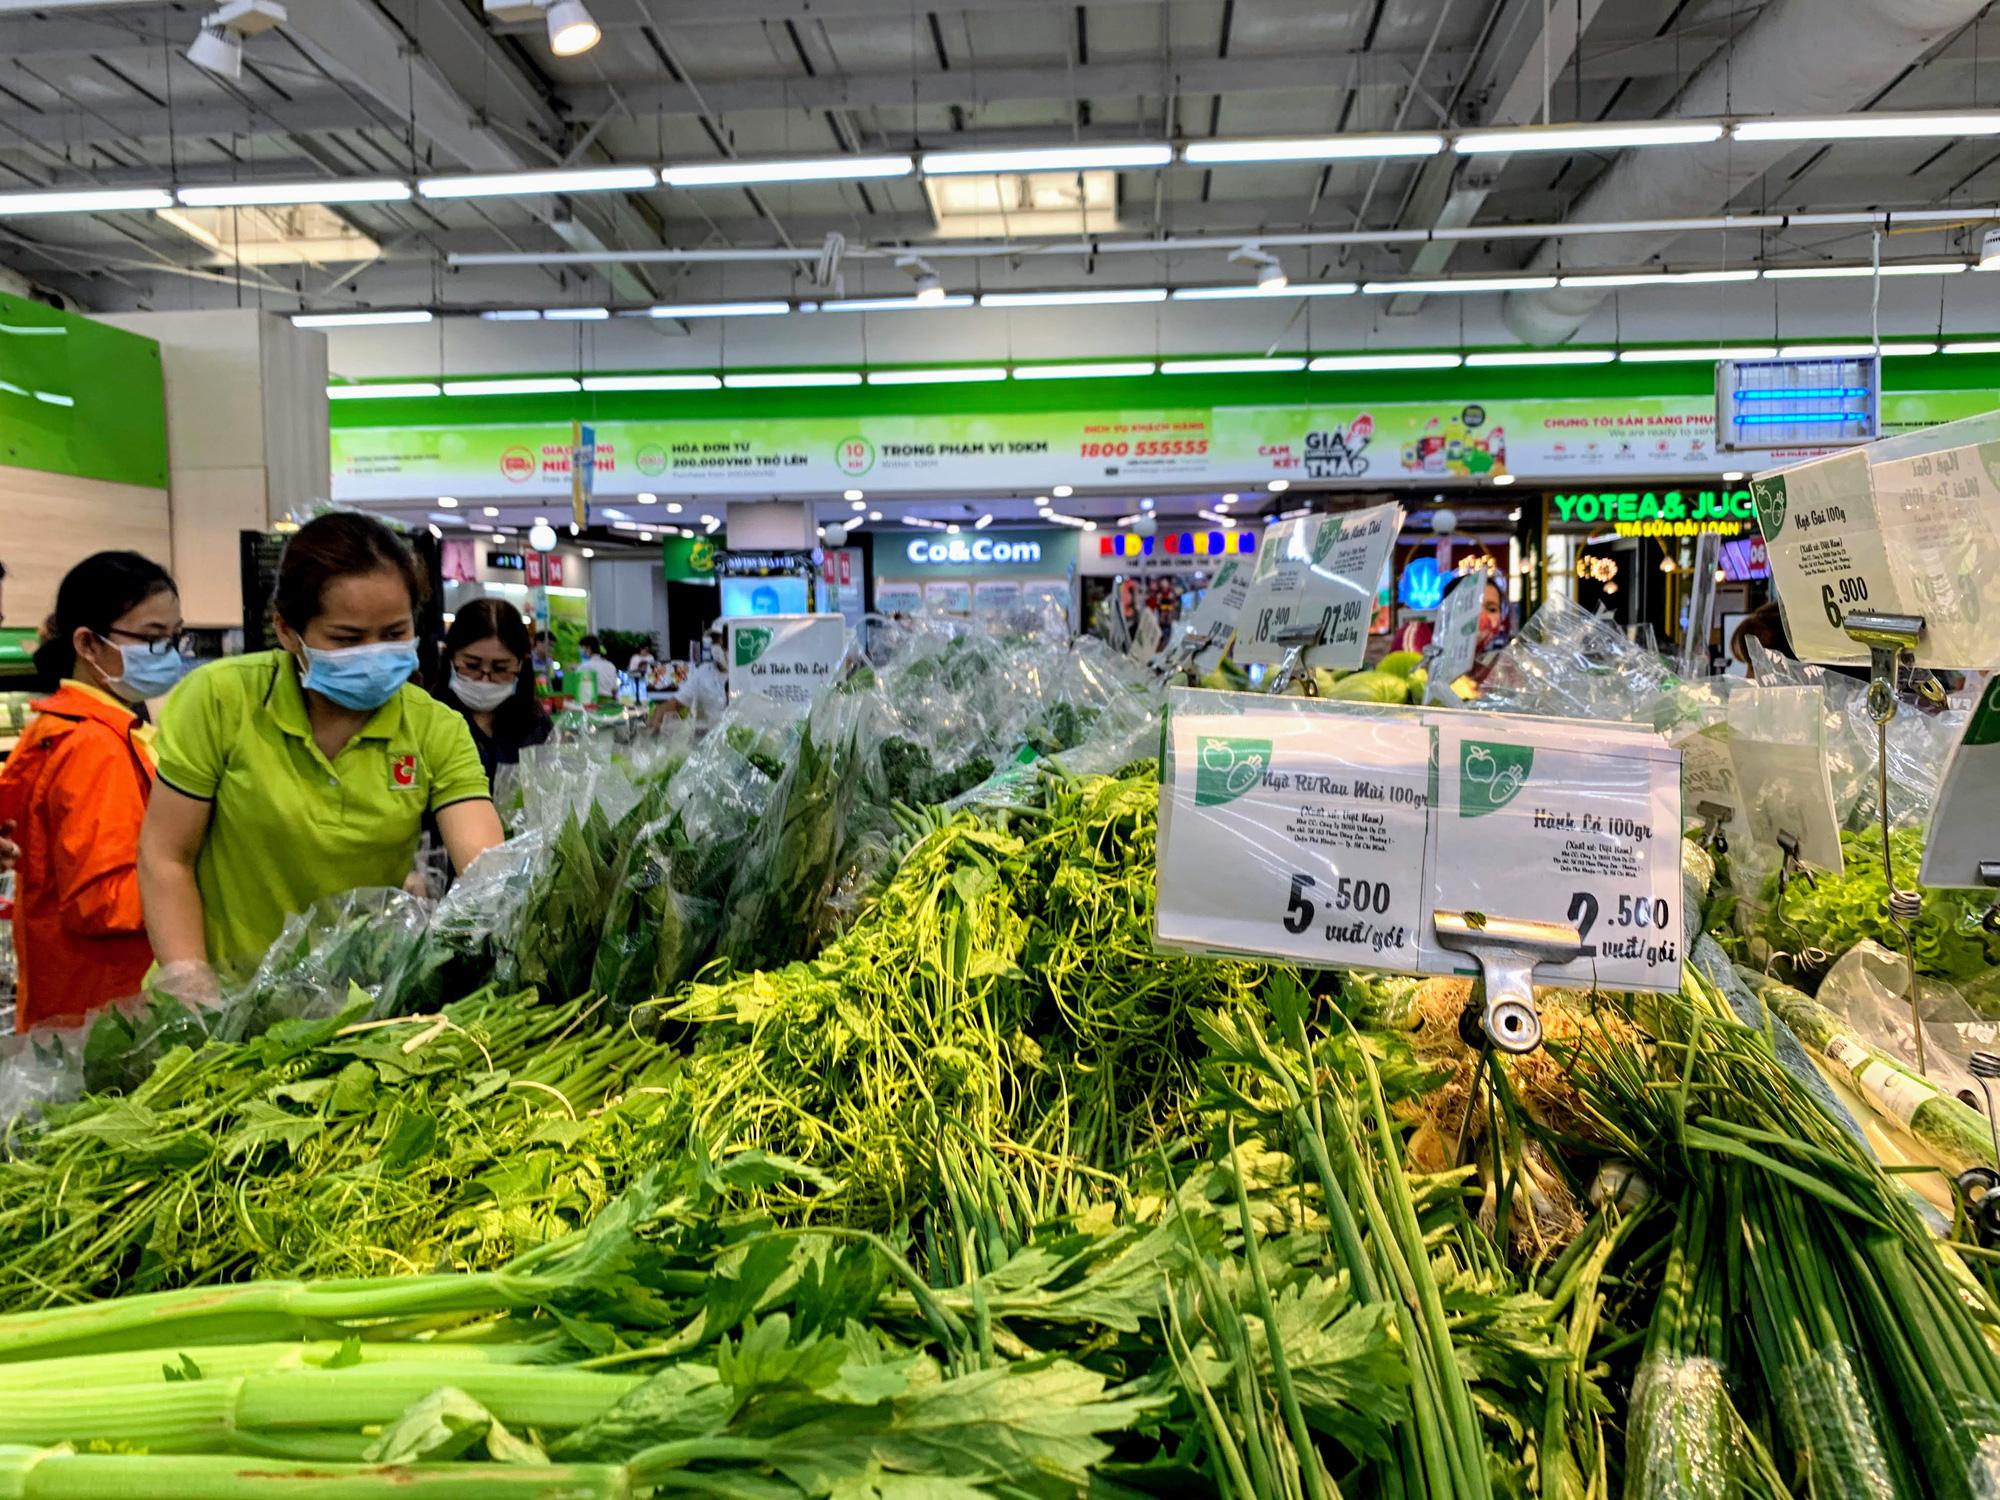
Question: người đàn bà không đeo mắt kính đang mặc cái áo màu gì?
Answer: người đàn bà không đeo mắt kính đang mặc cái áo màu xanh lá